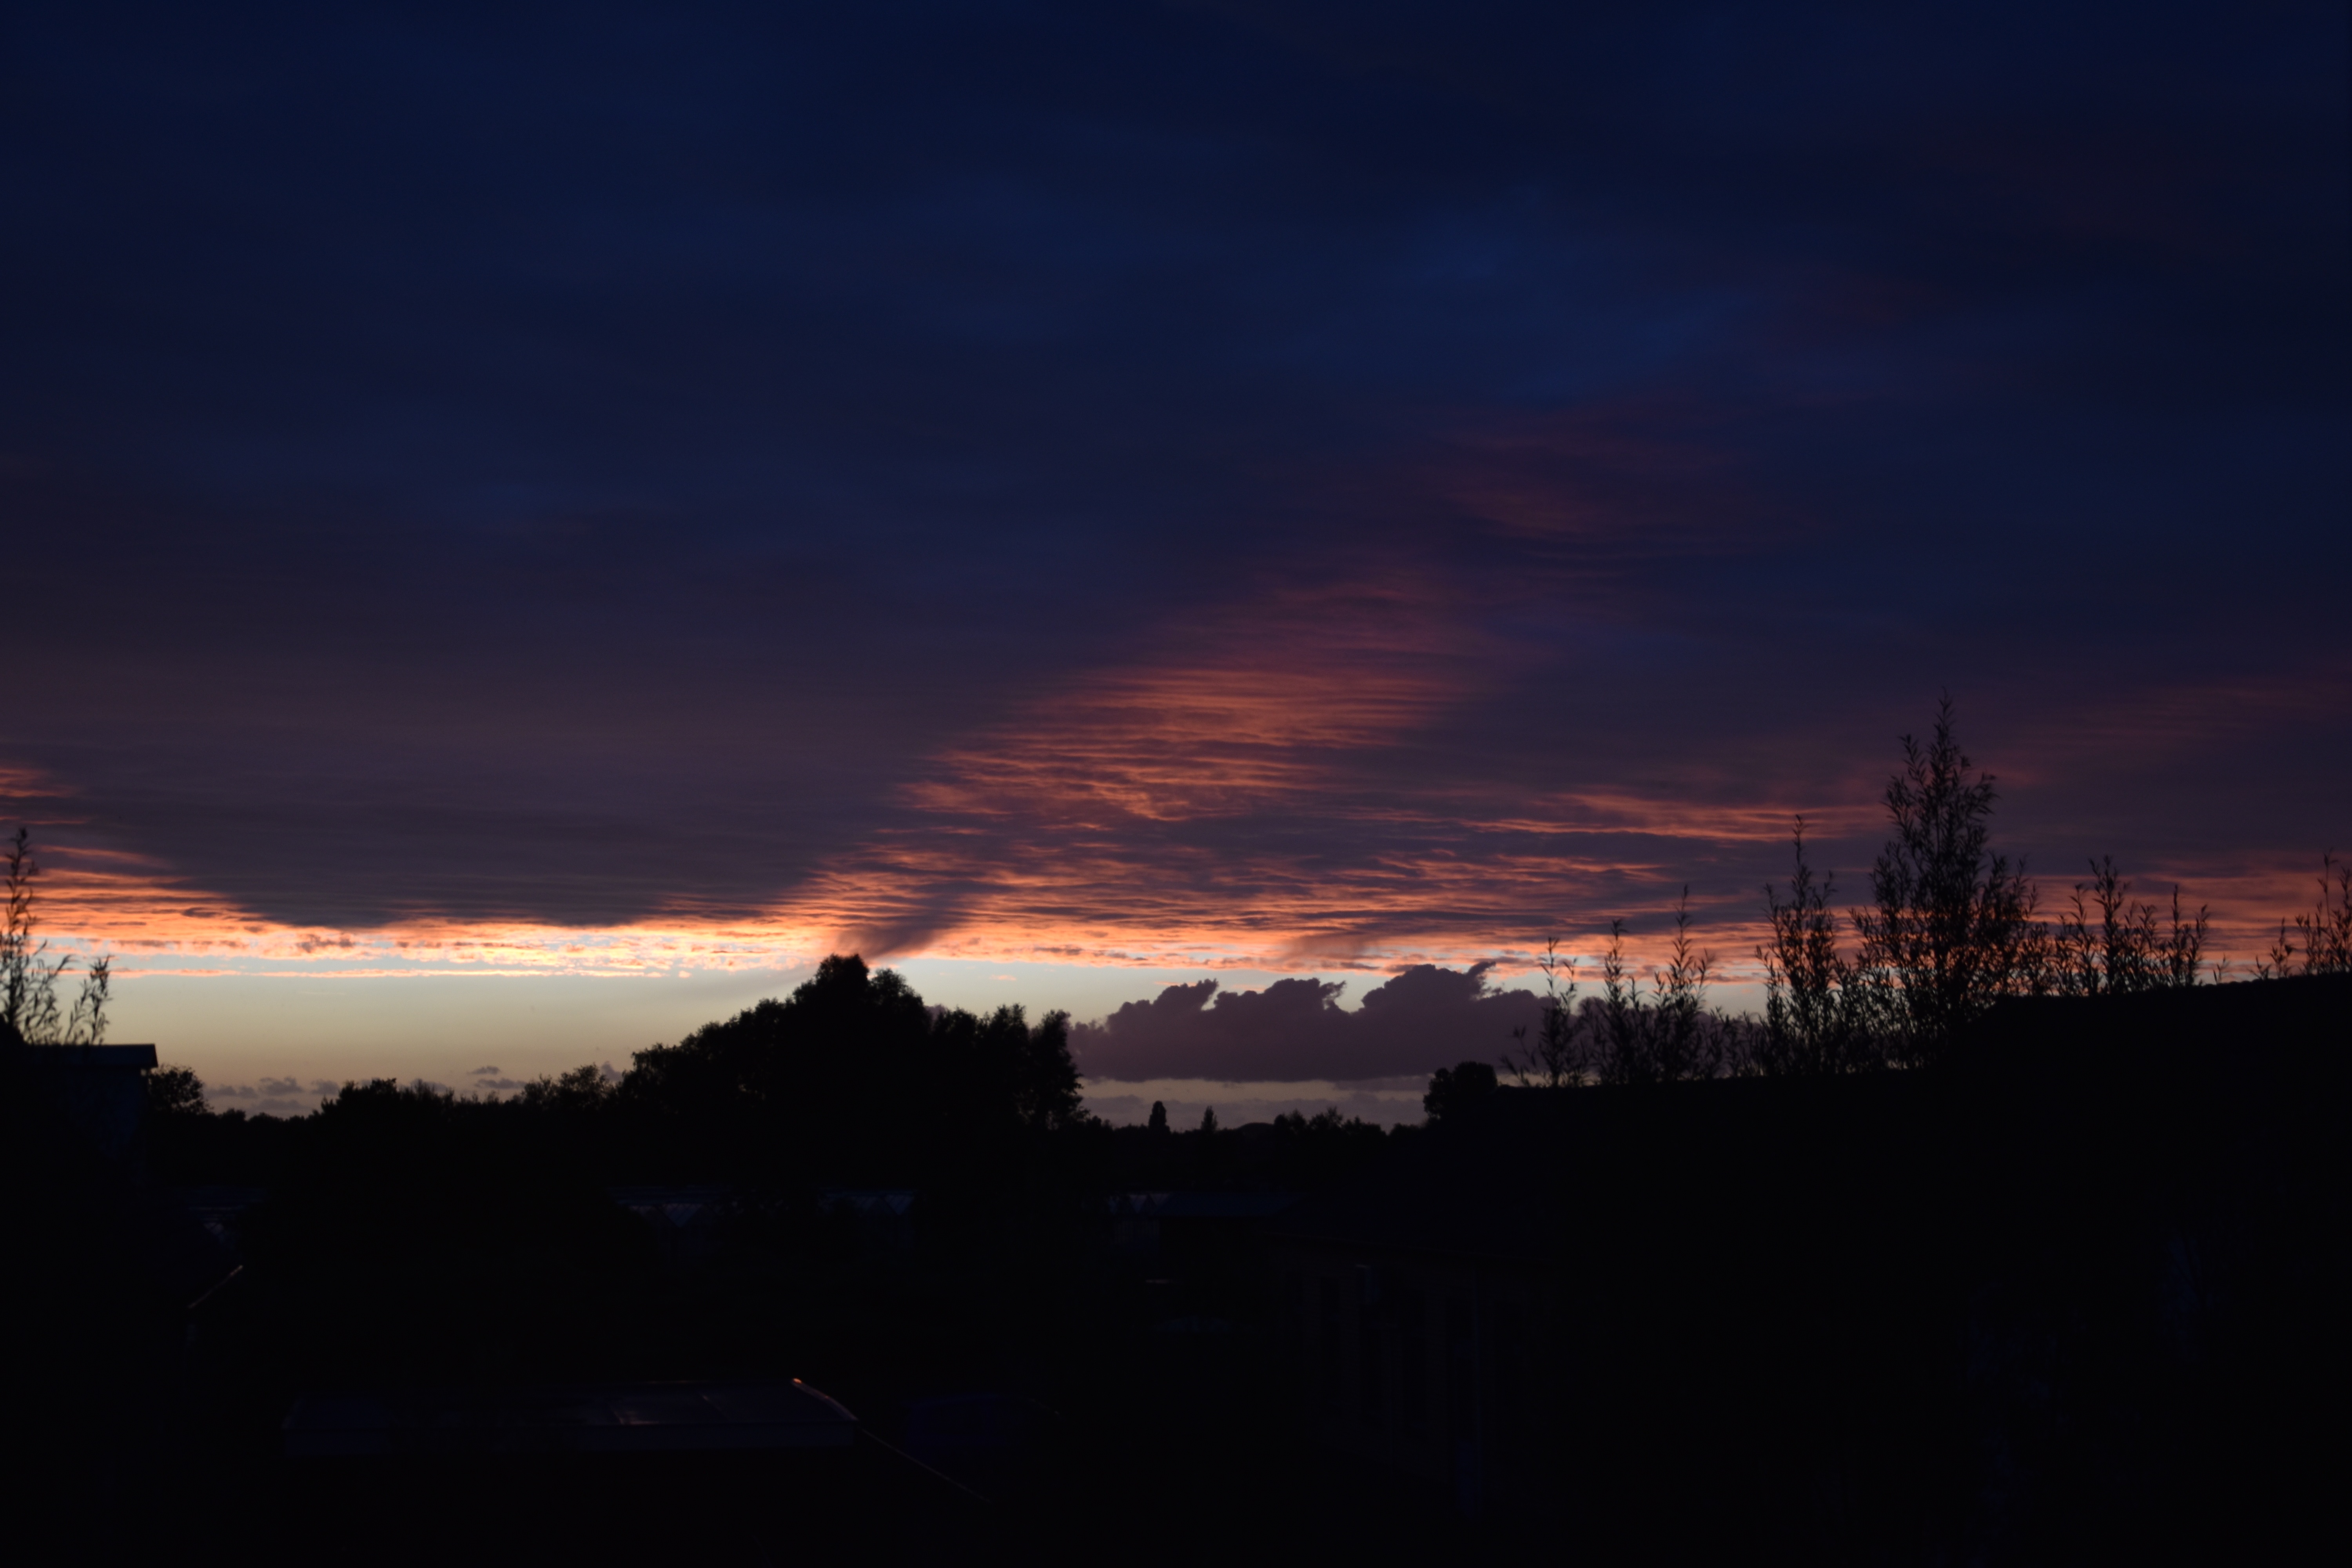
horizon, cloud, sky, sunrise, sunset, skyline, night, sunlight, morning, dawn, atmosphere, cityscape, dusk, evening, darkness, afterglow